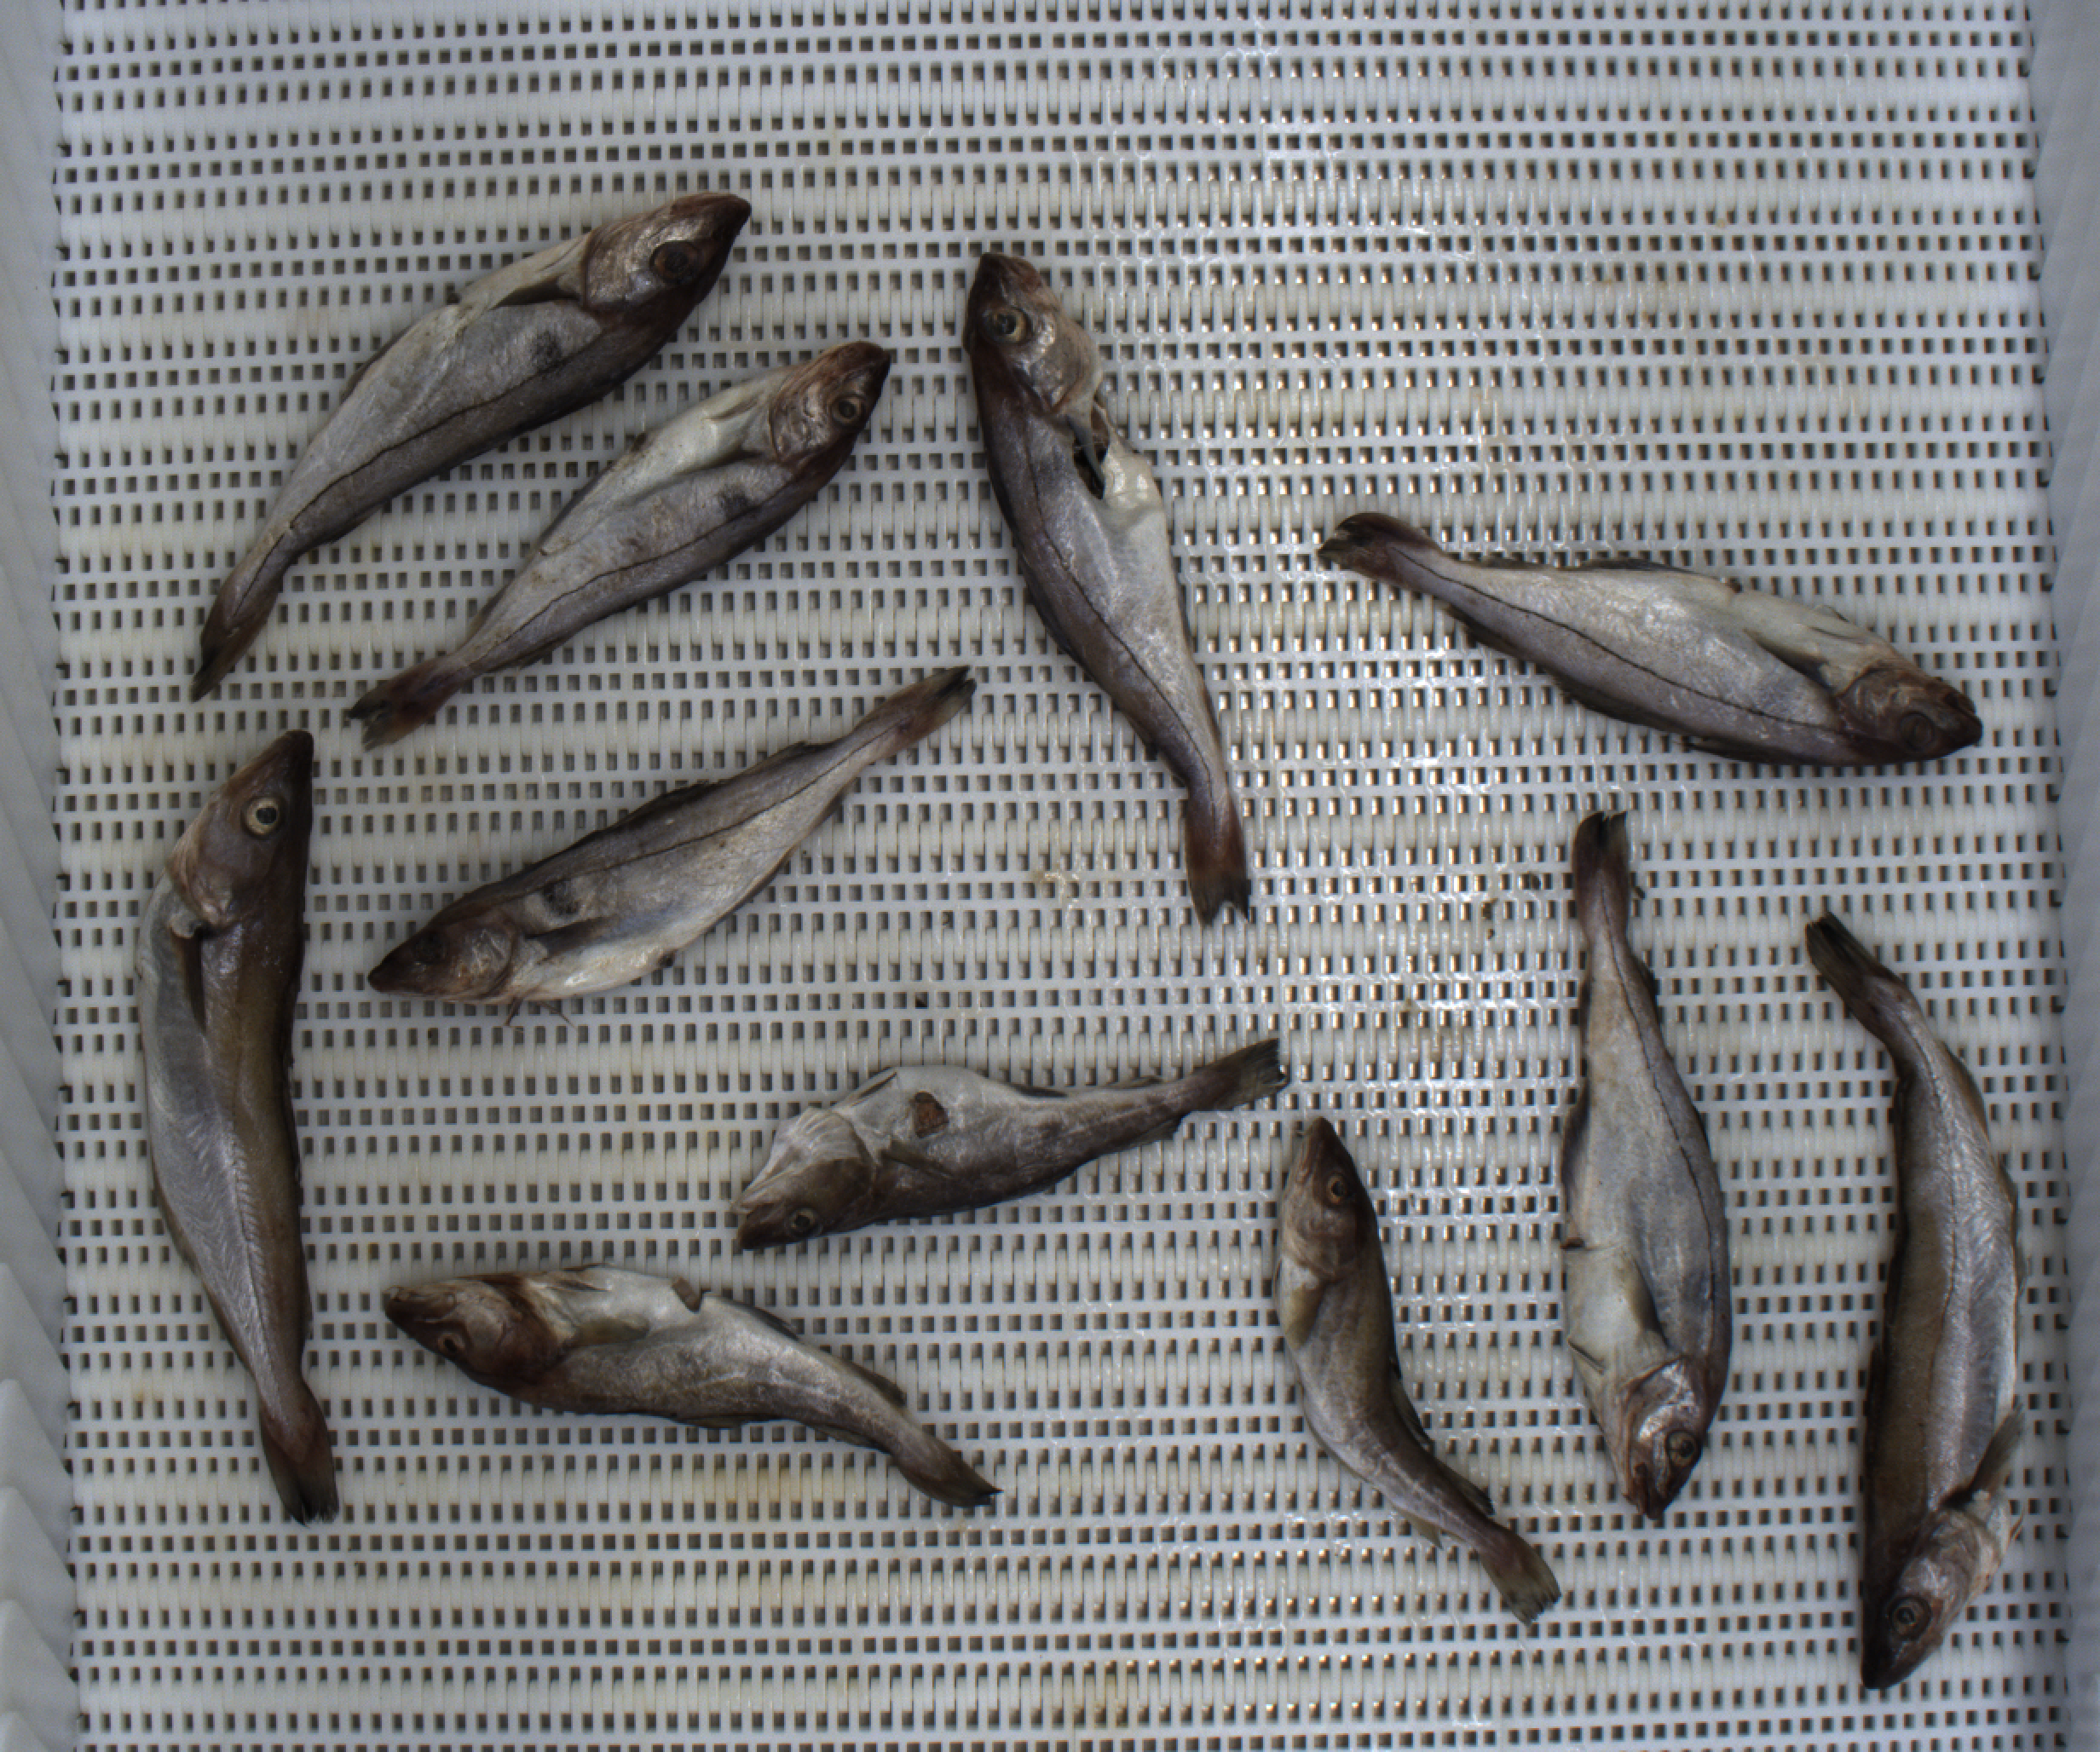
Total fish: 11
Cod: 3
Haddock: 6
Whiting: 2
Hake: 0
Horse mackerel: 0
Saithe: 0
Other: 0